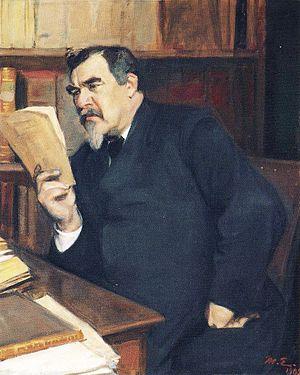
Karl Gabriel Thiodolf Rein est un philosophe universitaire et homme politique finlandais.